Agrale

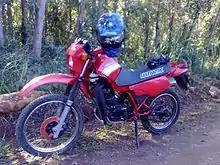
Agrale Elefantré 30.0.

Through its subsidiary Lintec, also in Caxias do Sul, Agrale manufactures engines and power equipment (water pumps, lawn mowers and generators), with wide range of power. Lintec also sells Ruggerini and Lombardini engines alongside its own Agrale brand (790 m, m795w, etc.), water or air cooled, and Lintec (LD 1500, LD 2500, etc.) water cooled.